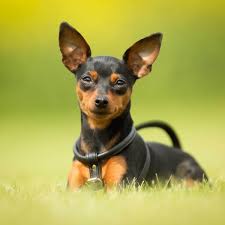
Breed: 561-n000127-miniature_pinscher